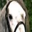
Label: horse